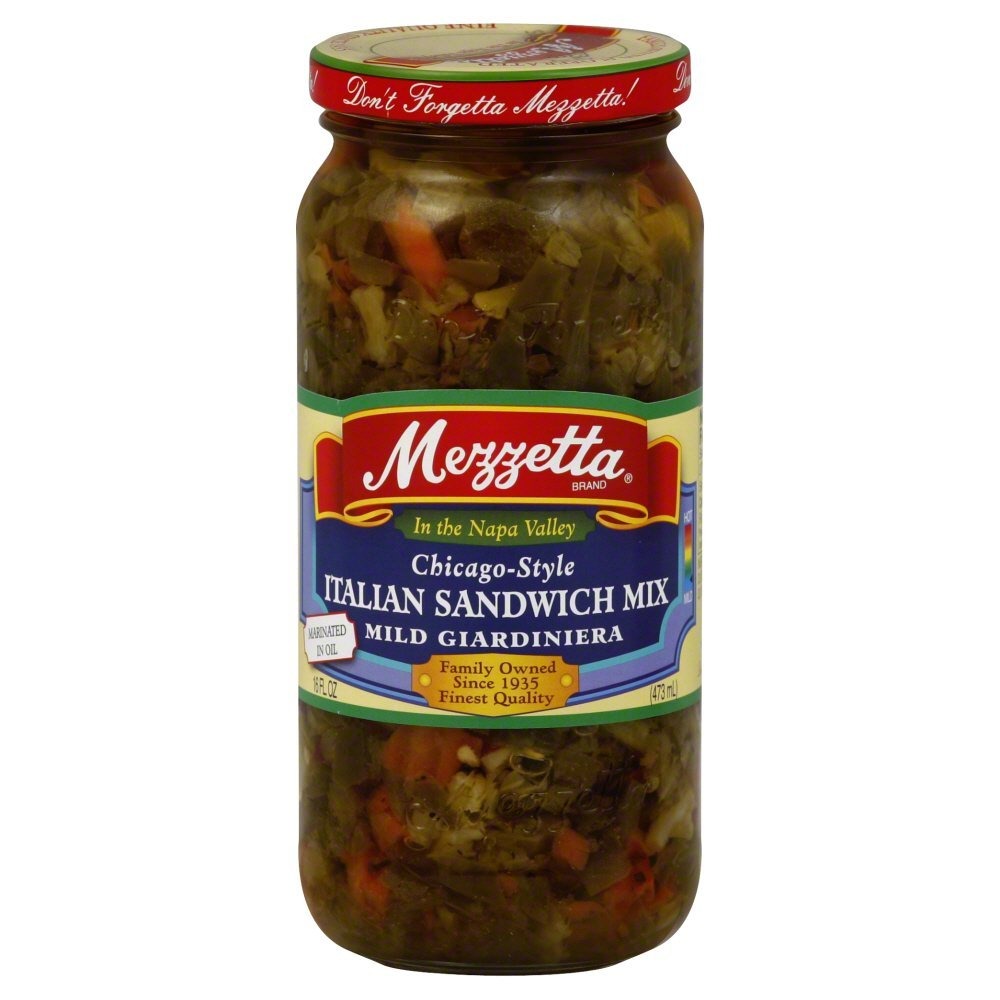
Item Name: Mezzetta Giardiniera Chcgo Mild
Value: 3.0
Unit: Count

Price: 4.99